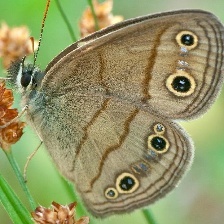
Species: WOOD SATYR
Butterfly family (ImageNet category): ringlet